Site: brandenburg
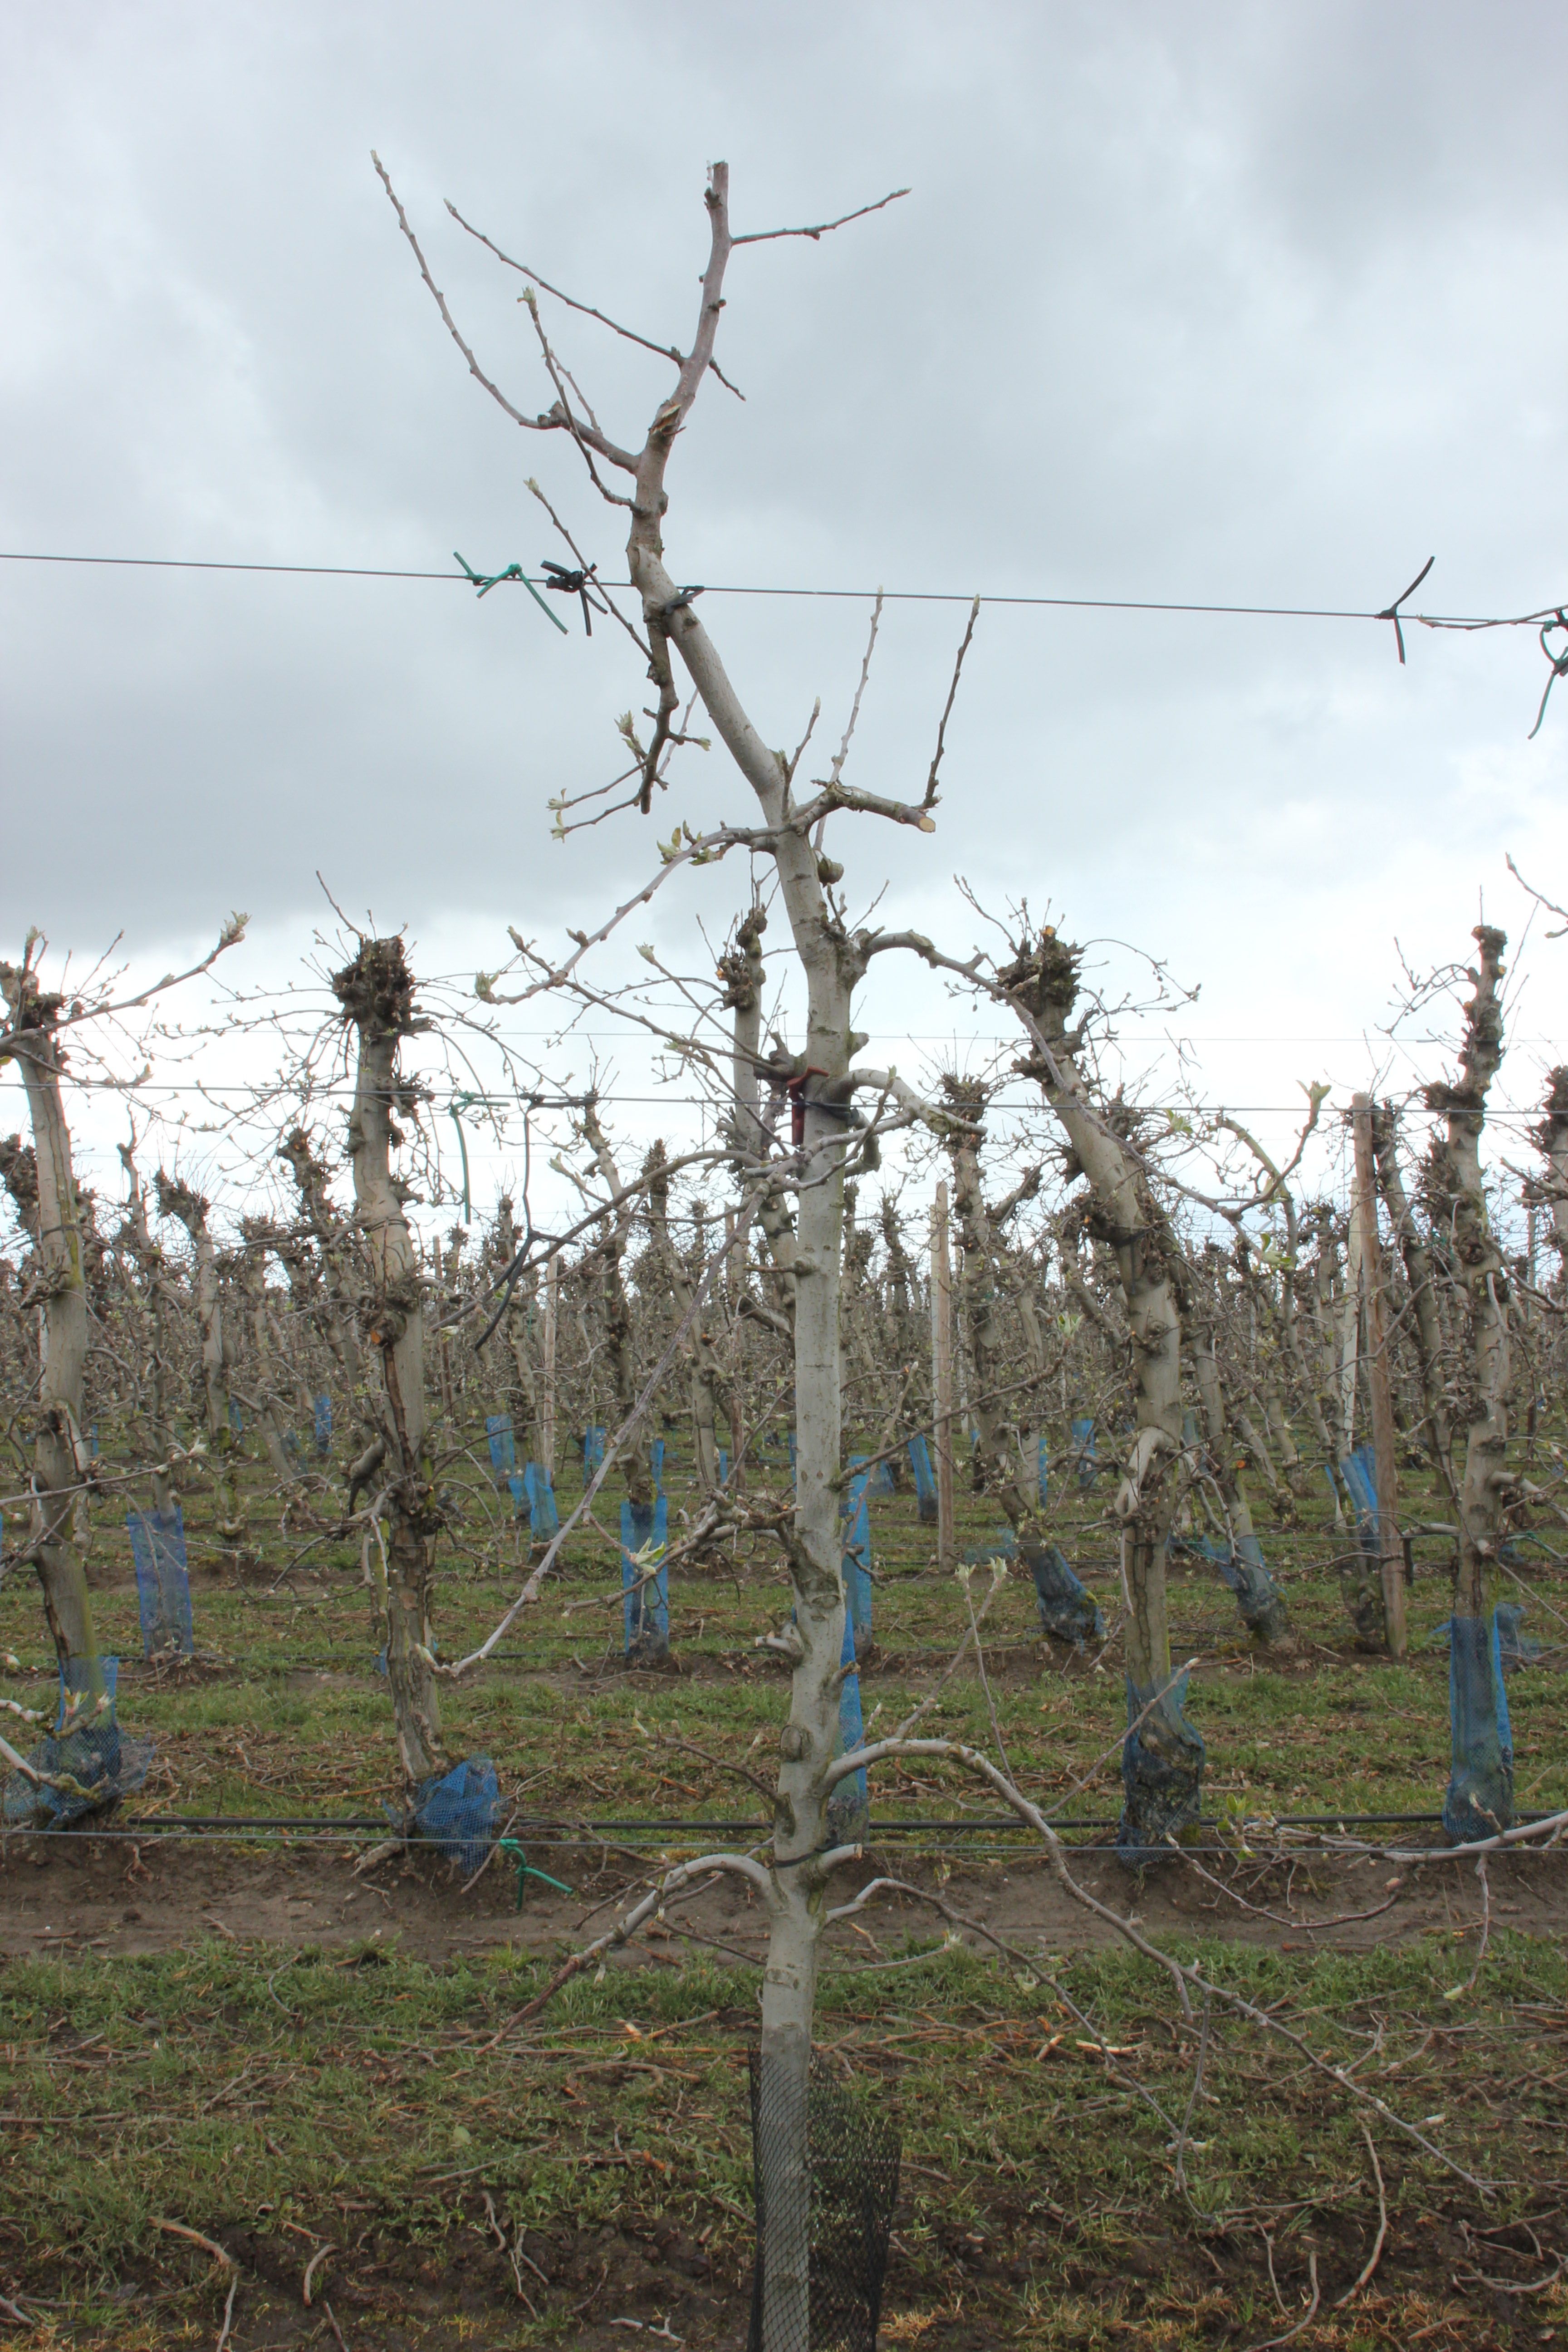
Growth stage (BBCH 55): Inflorescence emergence